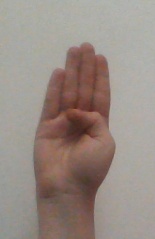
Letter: kaaf